100th Aero Squadron

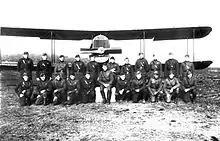
Pilots of the 100th Aero Squadron along with a Dayton-Wright DH-4, Ourches Airdrome, France, November 1918

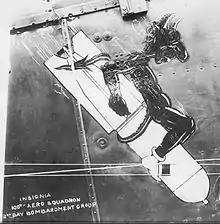
Squadron Emblem, painted on the fuselage of DH-4.

At Feltwell, the squadron trained for an additional three months, with the men itching with impatience to get to France. After three months of final training, orders were finally received to report to the Air Service Replacement Concentration Center, St. Maixent Replacement Barracks. Arriving at St. Maixent on 16 August, the 100th was first designated as Pursuit squadron. However, it was then changed a Day Bombardment squadron, and was ordered to Delouze Aerodrome, where it was assigned to the 1st Day Bombardment Group, First Army. However, there were no planes assigned to the squadron and no pilots to fly them. The 100th was assigned to camp duties and remained at Delouze when the rest of the group moved out to Amanty Airdrome, on 7 September. It was then assigned as the Headquarters squadron at Delouze, being in charge of the camp facilities and providing guards for the airfield.